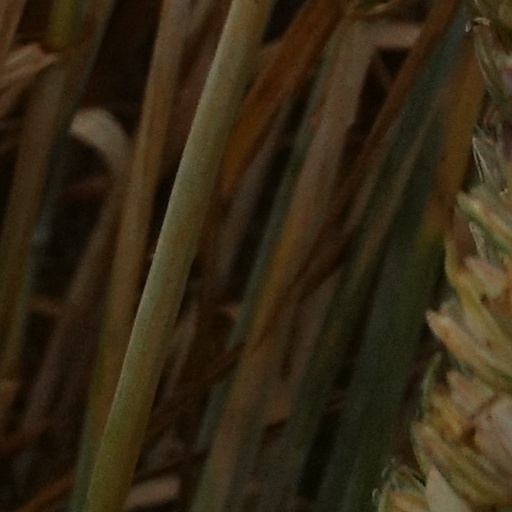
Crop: wheat